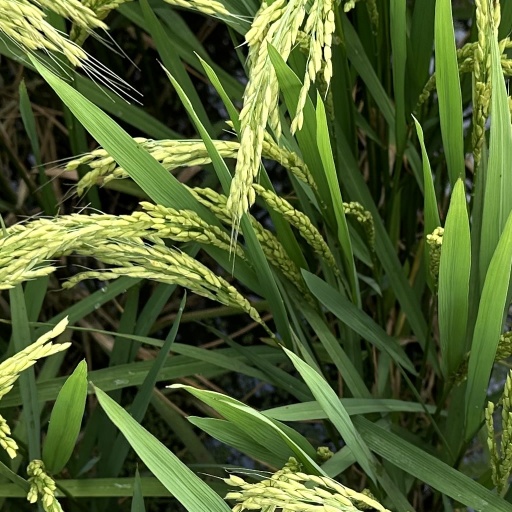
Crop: rice